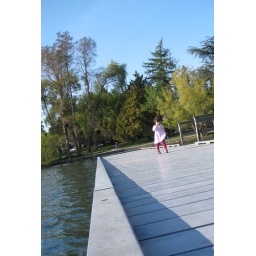
this little girl kept running by on the dock